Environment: real
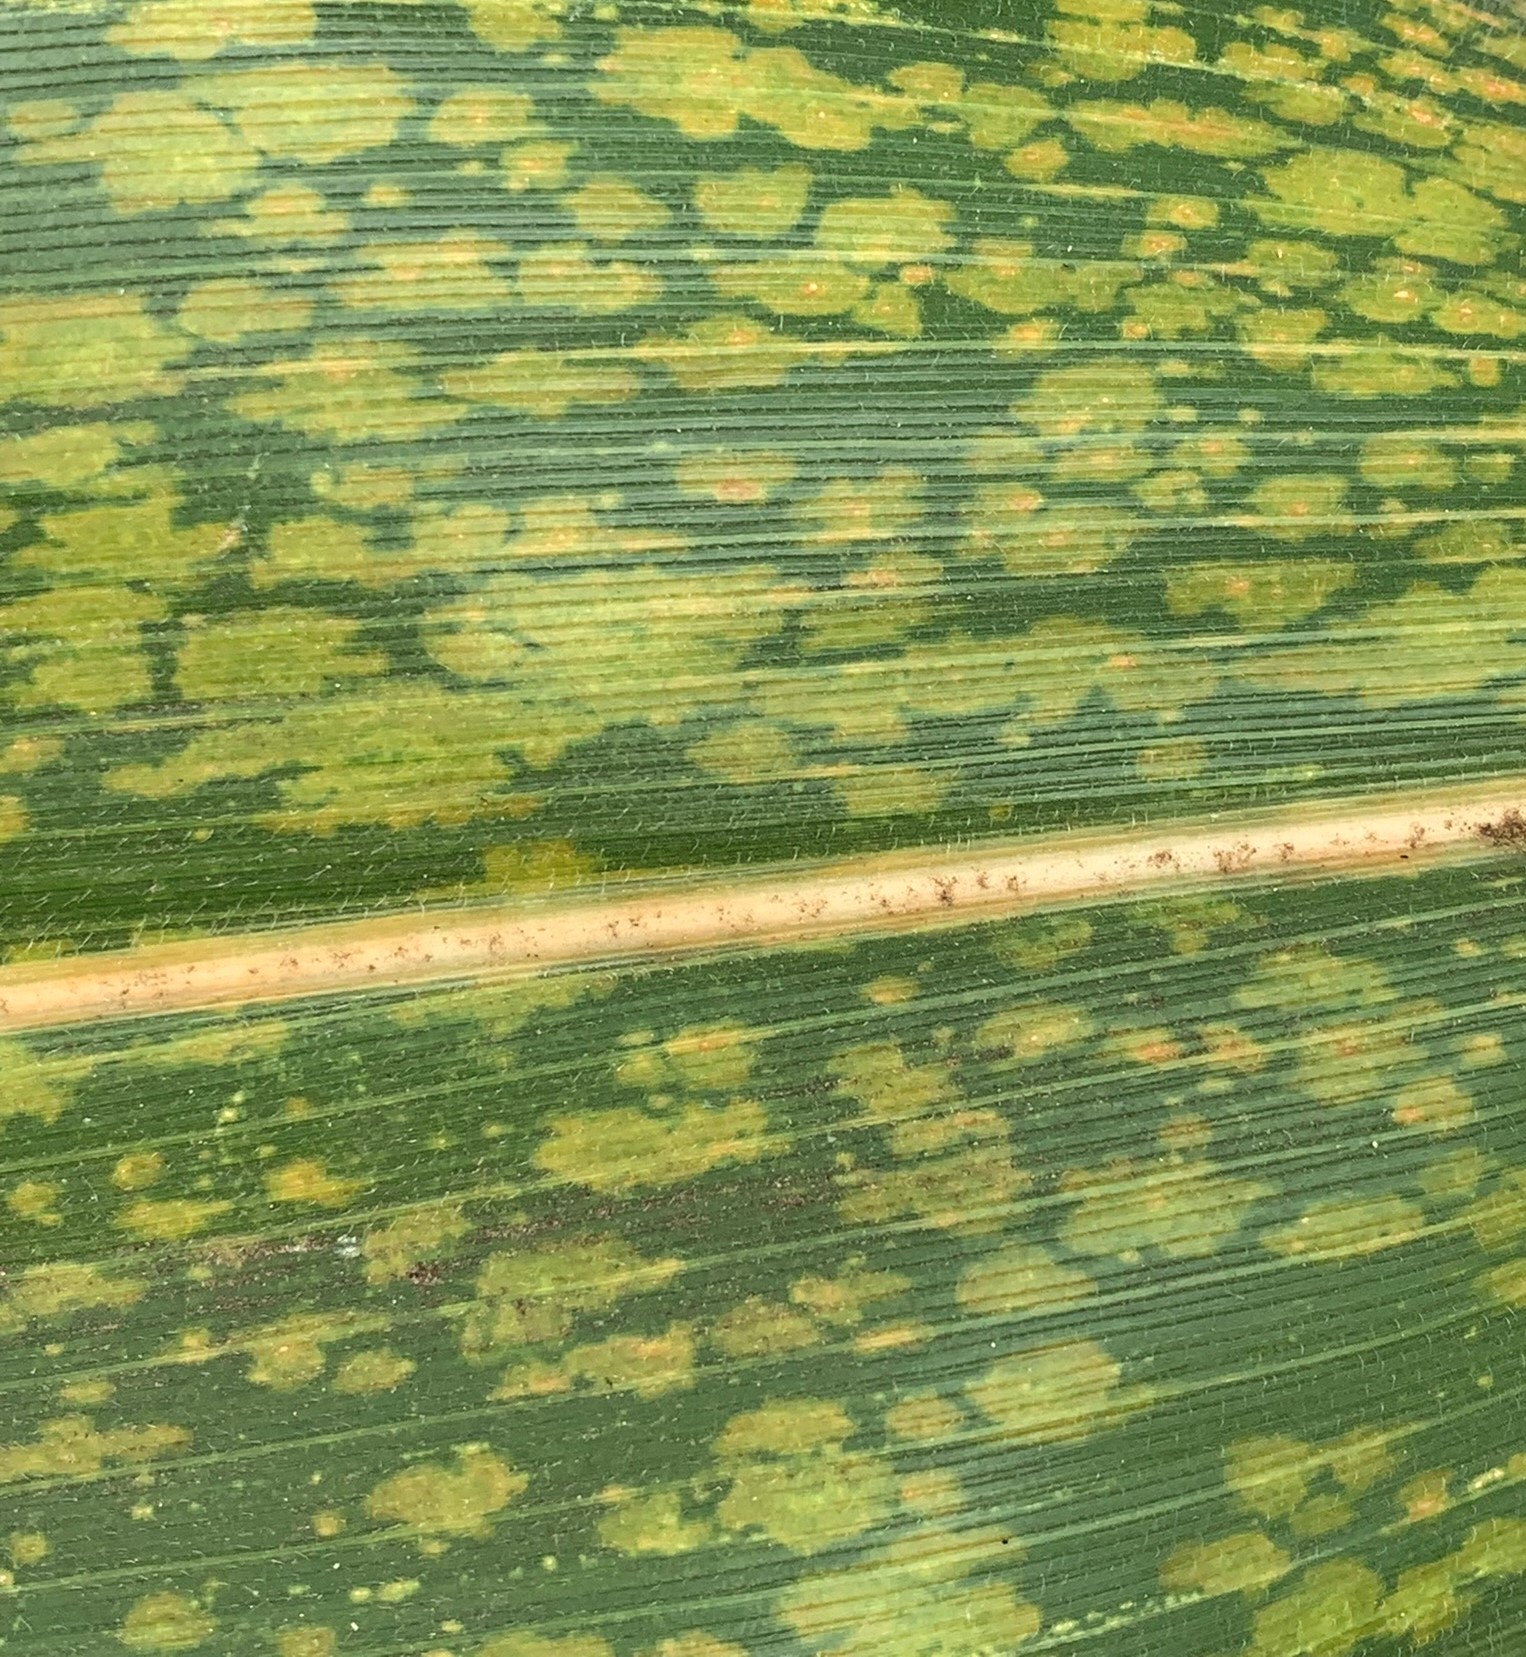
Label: lethal_necrosis